Early life of Winston Churchill

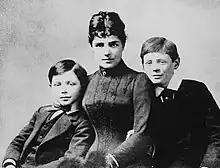
Jennie Churchill with her sons, Jack ("left") and Winston ("right"), in 1889

Randolph and Jennie were effectively estranged for long periods and there was some speculation that her second son, Jack (1880–1947), was not Randolph's. After Randolph died, Jennie remarried in 1900 but was divorced in 1914, after a two-year separation. She was married again in 1918 to a man who was younger than Winston. In 1921, she had her left leg amputated after gangrene developed in a broken ankle. Complications arose and she died of an arterial haemorrhage, aged 67.